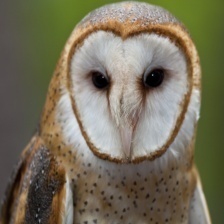
Species: BARN OWL
Scientific name: TYTO ALBA
ImageNet parent category: great_grey_owl